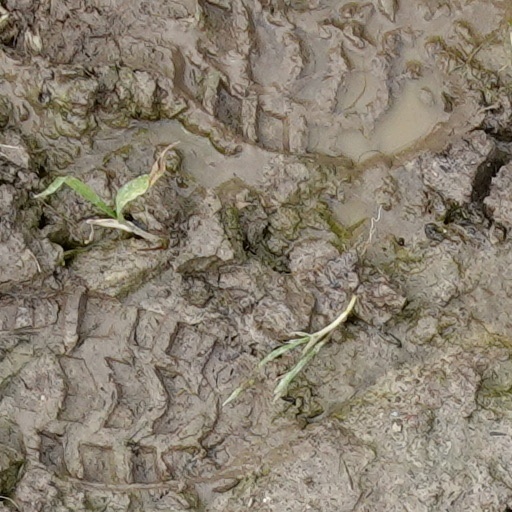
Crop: wheat